Benjamin Platt

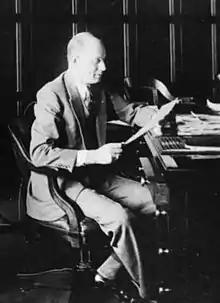
early 1920s

Benjamin Platt (December 17, 1883 – April 18, 1960) was an American businessman and philanthropist. He was the founder of the Platt Music Corporation, which he started in 1905.